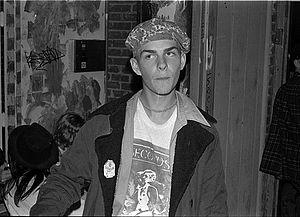
Timothy Lockwood Armstrong né le 25 novembre 1966 à Berkeley en Californie est le guitariste et chanteur du groupe punk phare californien Rancid, ainsi que chanteur du groupe The Transplants et gérant du label indépendant Hellcat Records.